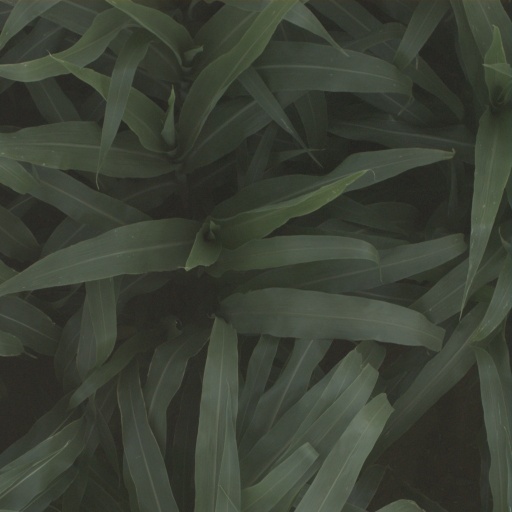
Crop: sorghum